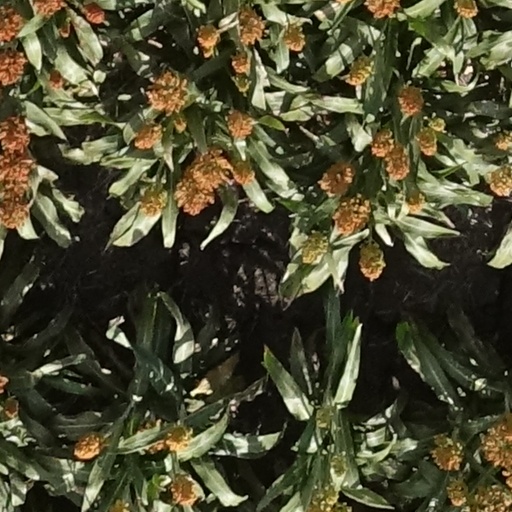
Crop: sorghum